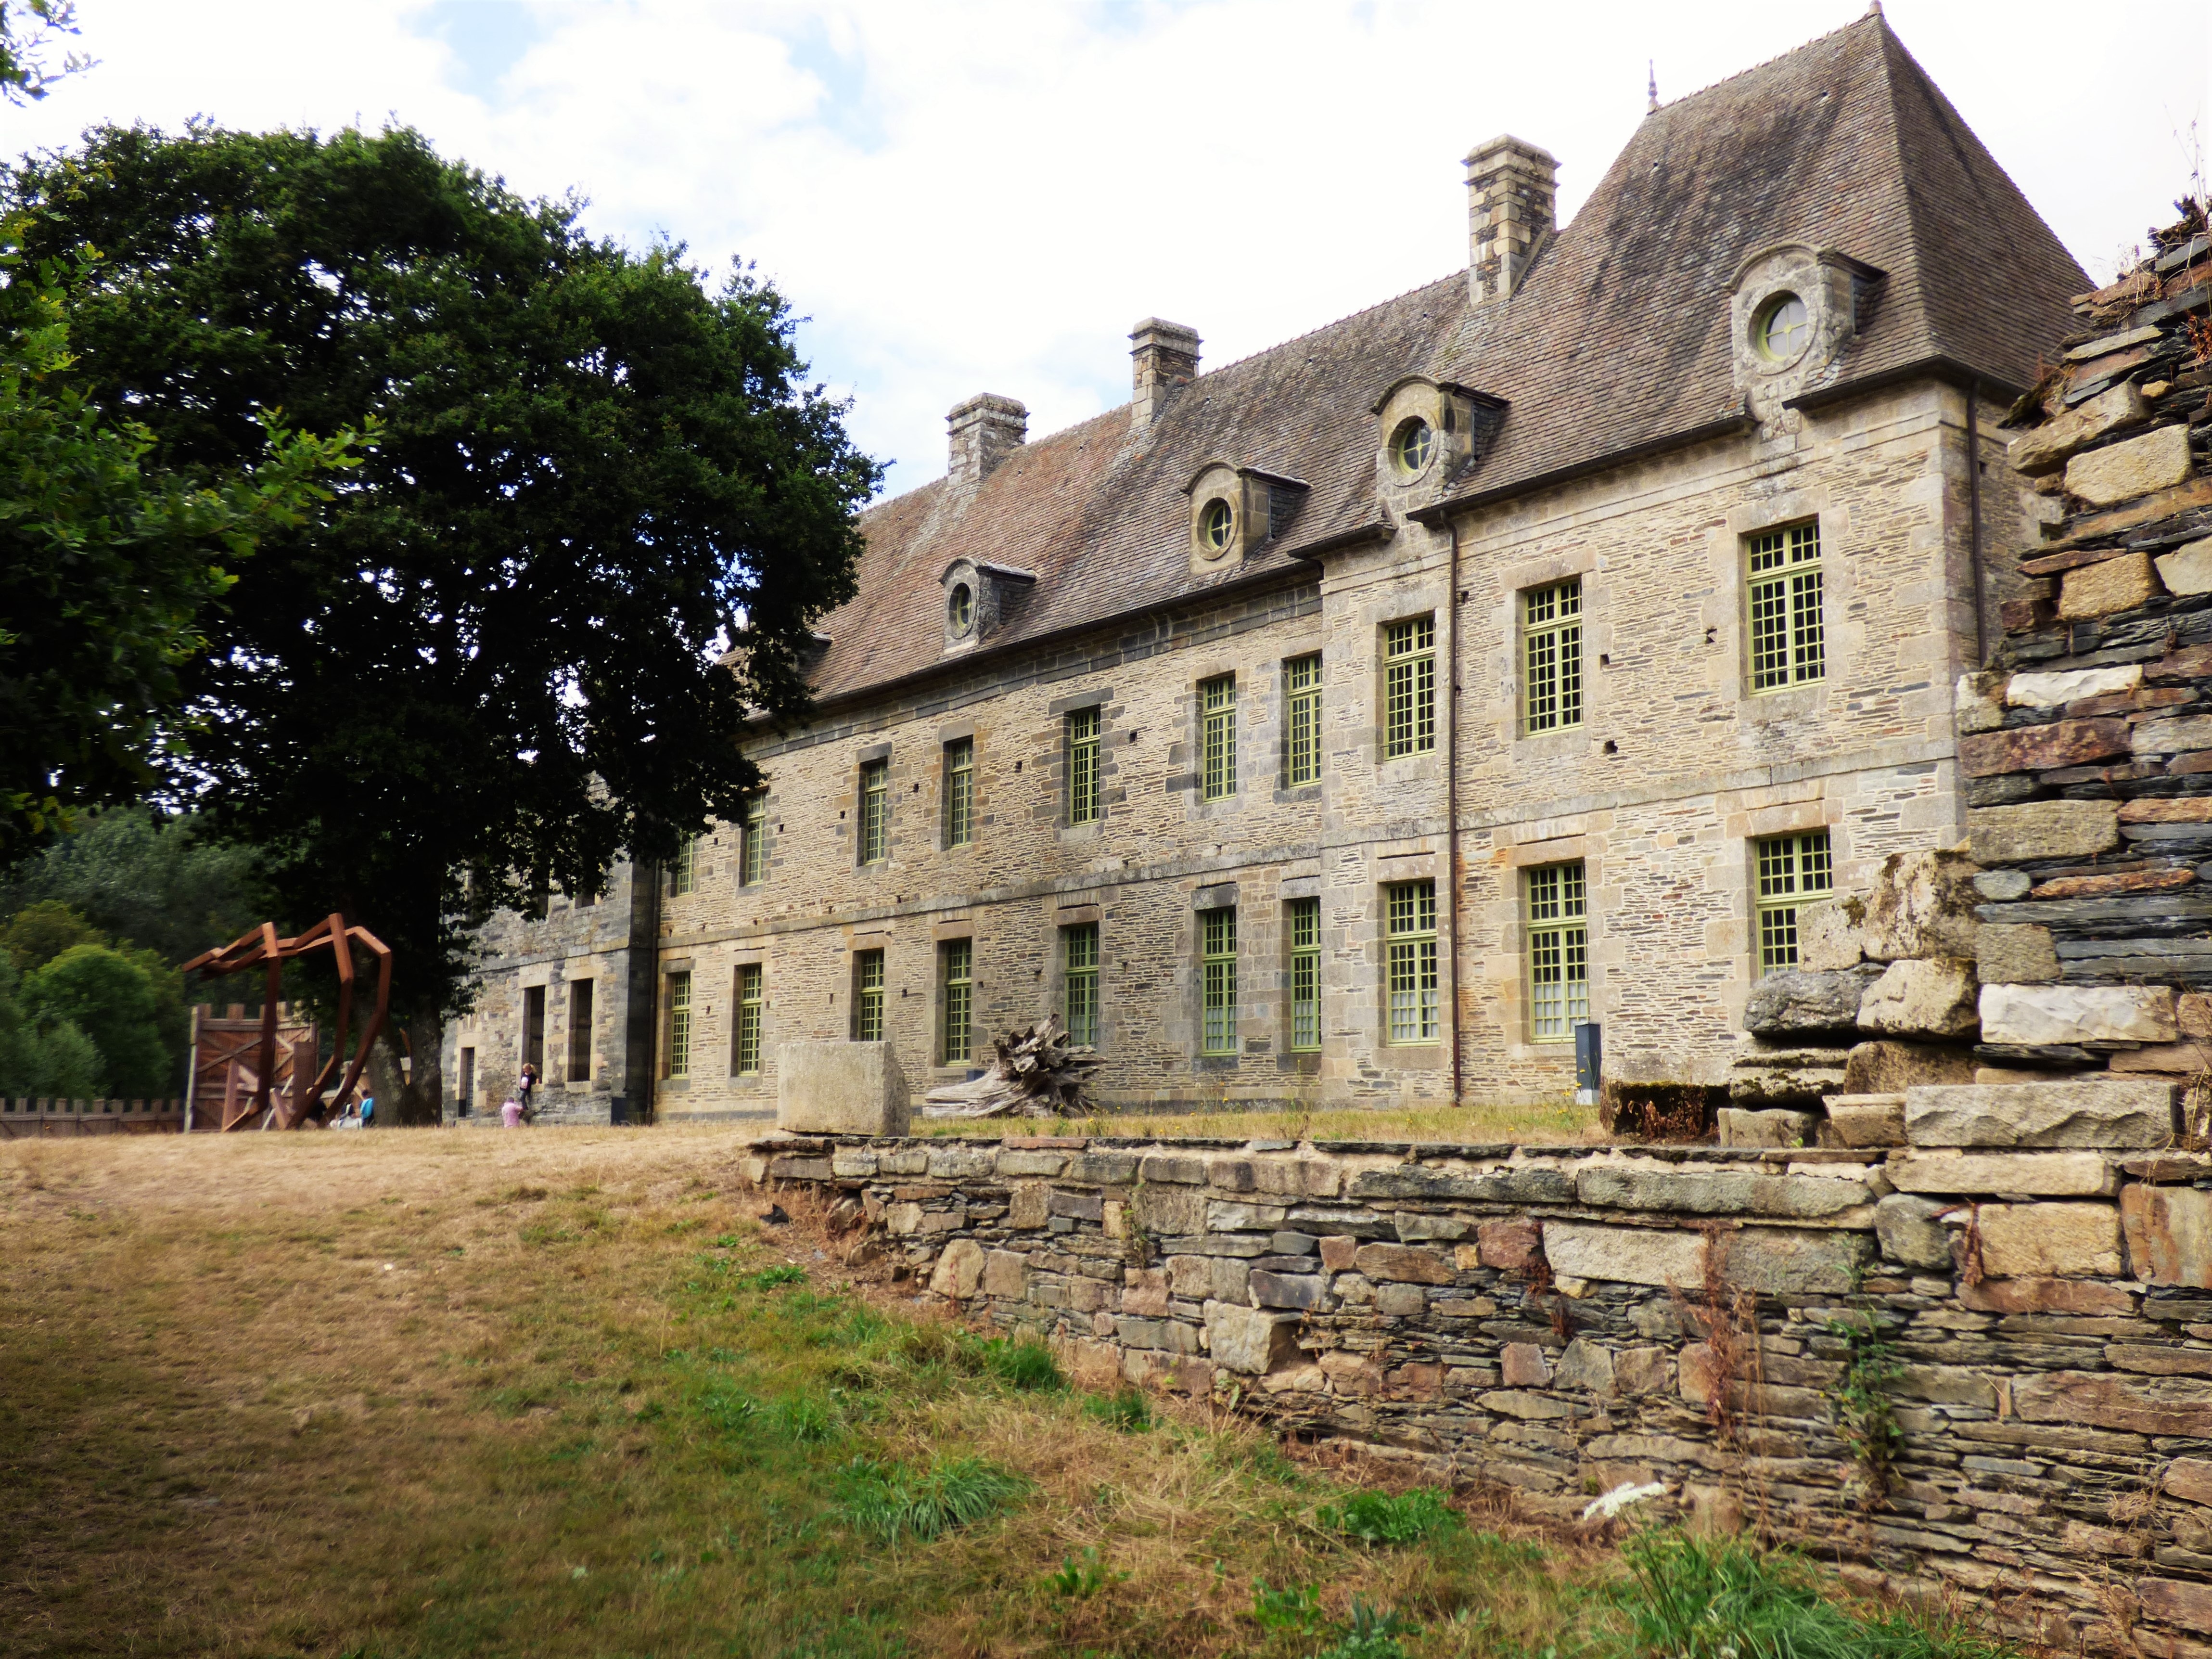
mansion, town, building, chateau, palace, village, france, cottage, castle, property, ruins, monastery, history, heritage, estate, middle ages, brittany, manor house, stately home, abbey of good rest, c tes d armor, ancient history